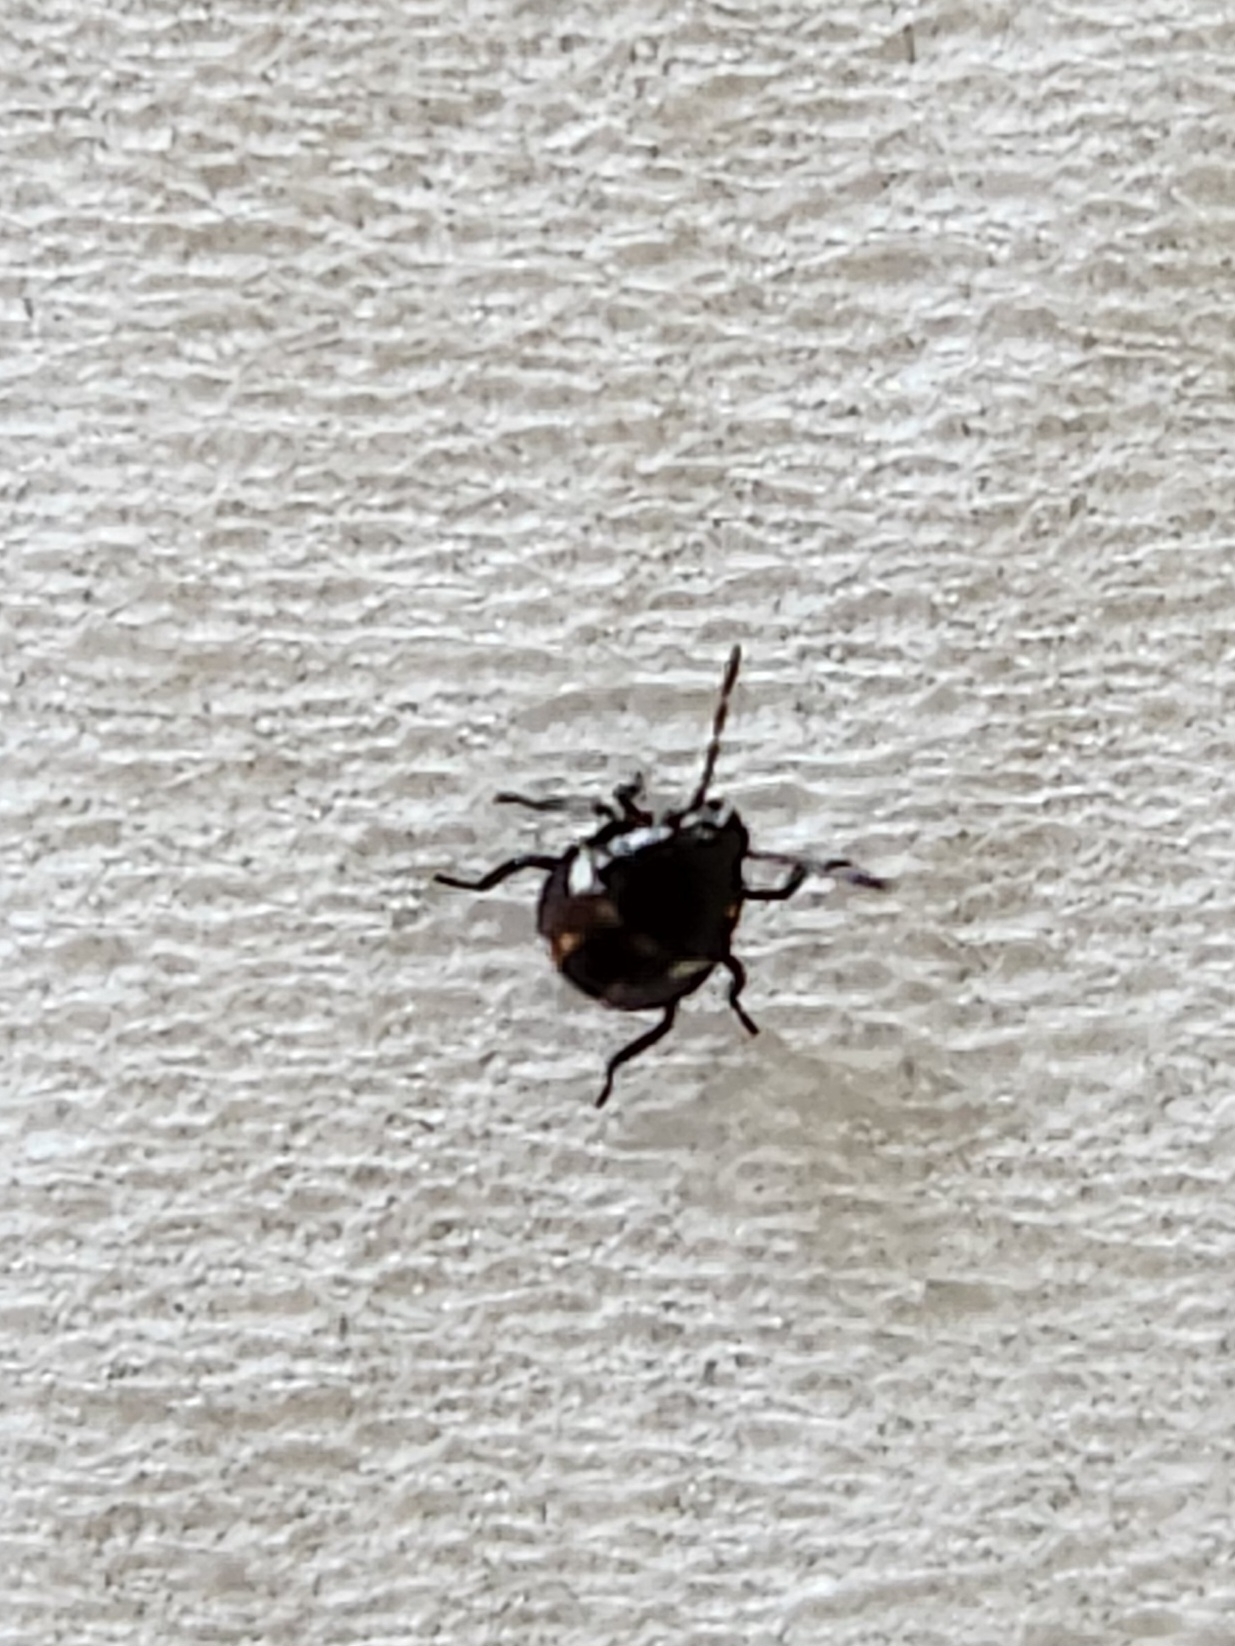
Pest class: stink_bug